Yuri Usachov

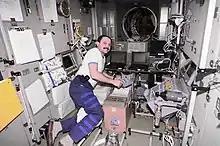
Yury Usachev, Expedition 2 commander, floats on board the "Zvezda" Service Module on the ISS.

In 1989, he was appointed to the position of cosmonaut candidate at the Cosmonaut Training Center. From 1989 to 1992, he underwent a course of general space training. He was a member of the back-up crew for the Mir-13, 14 and 19 missions. From January 8 to July 9, 1994, he served as Board Engineer on Space Station Mir.